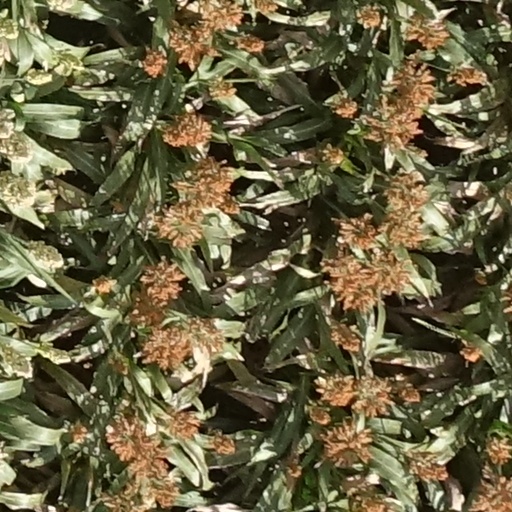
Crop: sorghum